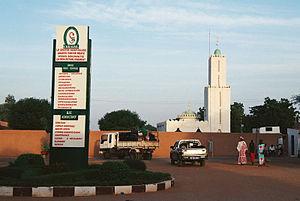
Capitale régionale, Louga, est une ville située dans le nord-ouest du Sénégal.
Le budget consacré aux dépenses de santé au Sénégal est passé de 123 milliards CFA en 2013 à 169 milliards en 2018 mais le secteur nécessite une « nouvelle dynamique de financement ».